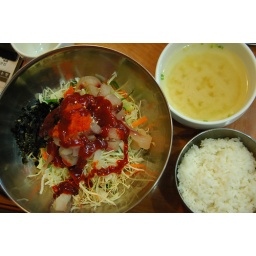
at the fish market in Busan. The sauce added to the bowl was something to be remembered.